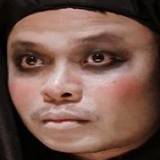
ca sĩ Việt Johan